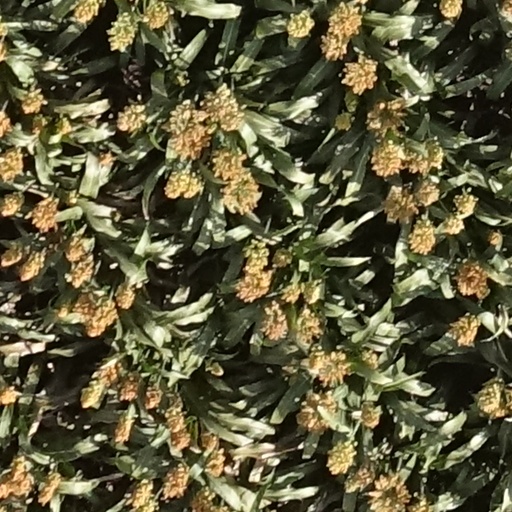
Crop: sorghum